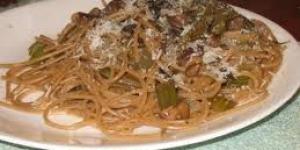
espaguetis con apio